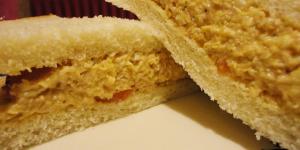
sandwich de pollo y yogur